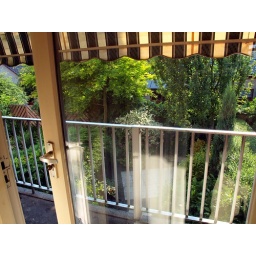
very hot in holland today - above 30deg - balcony door and sunshade needed - 28deg in living-room phew